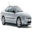
Label: automobile